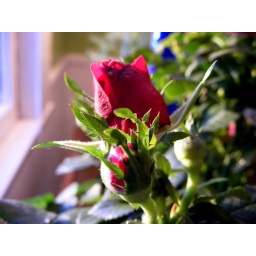
kitchen flowers in february!